Gwent Wildlife Trust

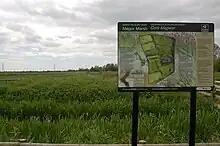
View westwards across Magor Marsh Nature Reserve, with Gwent Wildlife Trust information board

The Trust currently manages over of wildlife rich habitat including working farms, woodlands and marshes. Projects such as wild flower meadow restoration take place on the reserves. Its projects also involve reviving traditional countryside skills such as charcoal production and dry stone walling.